528th Sustainment Brigade (United States)

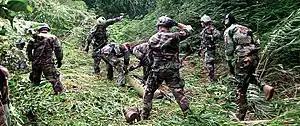
An ARST conducts jungle extraction training with 10th Special Forces Group (Airborne), circa 2013

The Special Troops Battalion (formerly known as the 528th Support Battalion (A)) provides rapidly deployable combat service support and health service support to ARSOF and consists of a headquarters company with an organic rigger detachment, a special operations medical detachment with four Austere Resuscitative Surgical Teams (ARSTs)—formally known as Special Operations Resuscitation Teams (SORTs)—the 197th Special Troops Support Company from the Texas Army National Guard, and 1/528th Forward Support Company from the West Virginia Army National Guard.